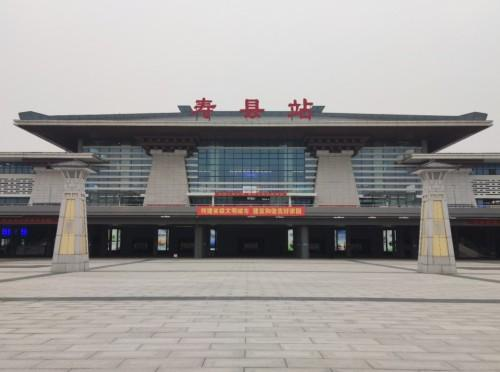
地标名称：寿县站
所在城市：淮南市·寿县